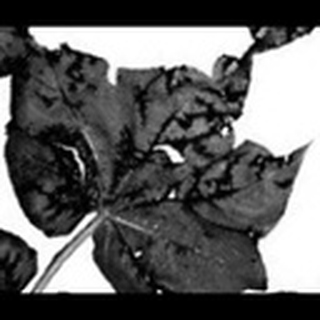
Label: cotton_bacterial_blight